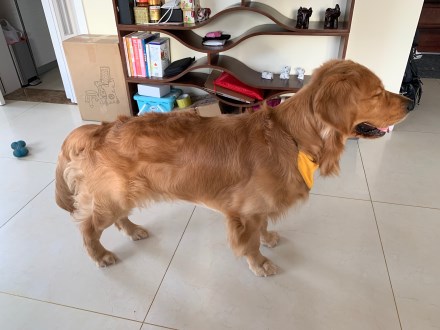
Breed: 5355-n000126-golden_retriever